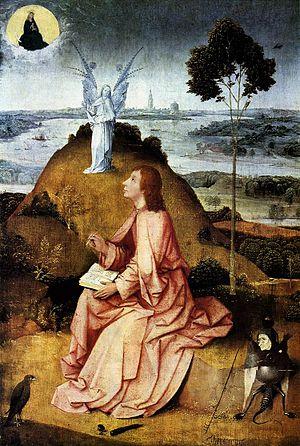
L'Illustre Confrérie de Notre-Dame est une société œcuménique de Bois-le-Duc, fondée en 1318 pour honorer Marie. La Confrérie, engagée dans la promotion de la communion chrétienne de ses membres et la préservation de son riche patrimoine historique, a son siège à la Maison des Frères des cygnes, qui sert également de musée.
Saint Jean l'Évangéliste à Patmos, parfois appelé Saint Jean à Patmos, est un tableau du peintre néerlandais Jérôme Bosch. Il est actuellement exposé à la Gemäldegalerie, à Berlin, en Allemagne.
Saint Christophe portant l'Enfant Jésus est un tableau du peintre néerlandais Jérôme Bosch, réalisé entre 1490 et 1500. Il est exposé au Musée Boijmans Van Beuningen de Rotterdam, aux Pays-Bas. Contrairement à d'autres tableaux traitant du même sujet, ce panneau ne contient que peu d'allusions apparentes à la légende de saint Christophe, encore que les interprétations varient beaucoup selon les auteurs.
Jheronimus van Aken [ɦijeːˈroːnimʏs fɑn 'aːkə], dit Jérôme Bosch, ou Jheronimus Bosch [bɔs], né vers 1450 à Bois-le-Duc et mort en août 1516 dans la même ville, est un peintre néerlandais, du mouvement des primitifs flamands.